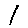
Label: 1